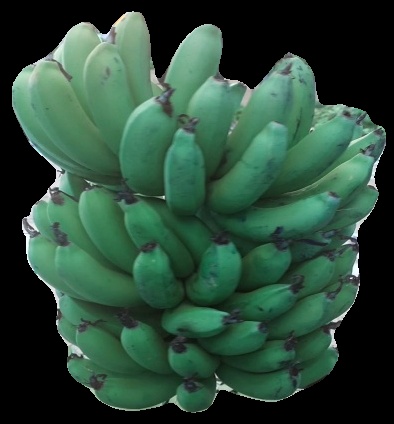
Variety: pachbale
Grade: grade2